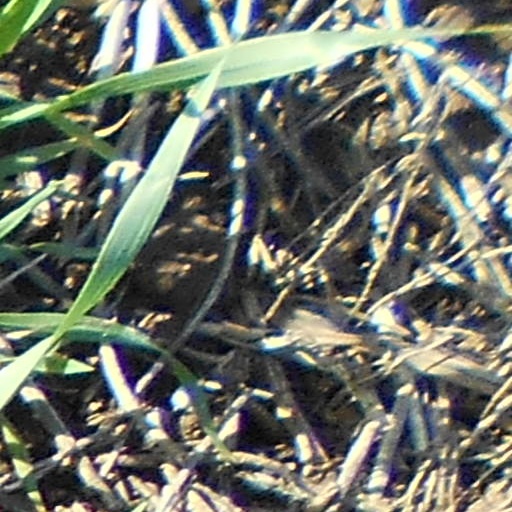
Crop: wheat